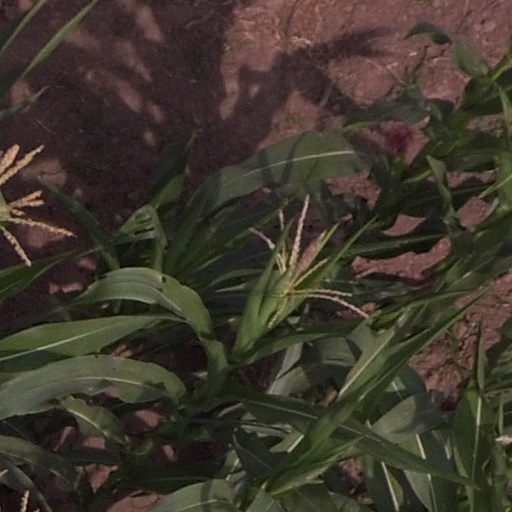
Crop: maize; corn